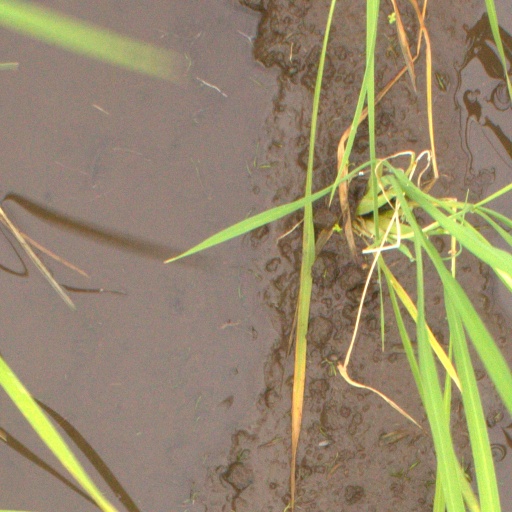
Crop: rice